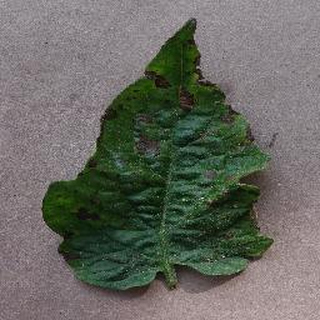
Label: tomato_early_blight